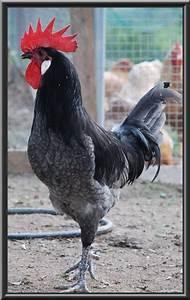
chicken